Club Sportivo Alsina

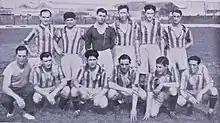
The Sportivo Alsina team of 1936 that won the Primera C championship

The football squad began to compete that same year, achieving its first title in 1925 when the team won the Tercera División championship organised by dissident Asociación Amateurs de Football (AAm).